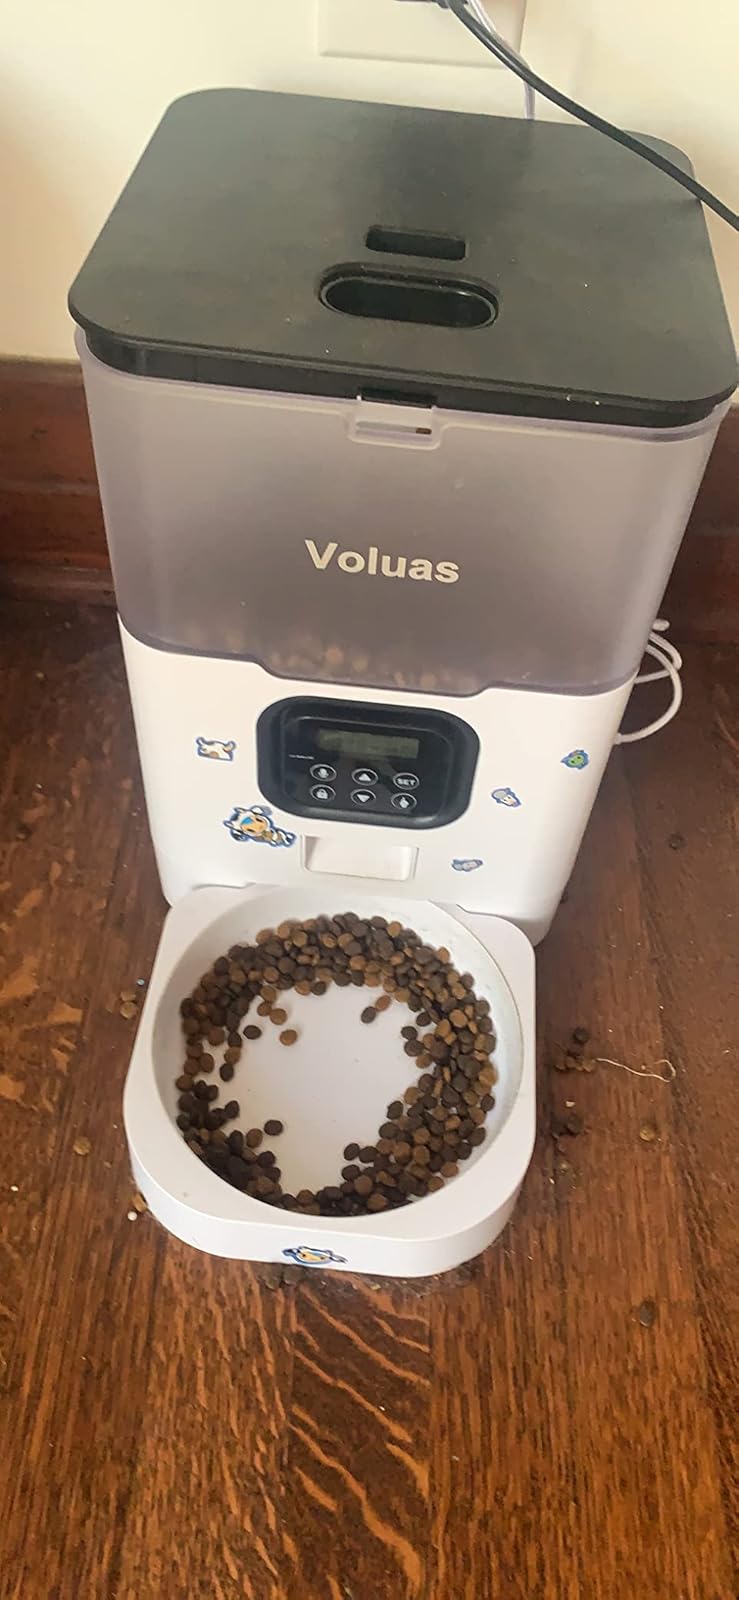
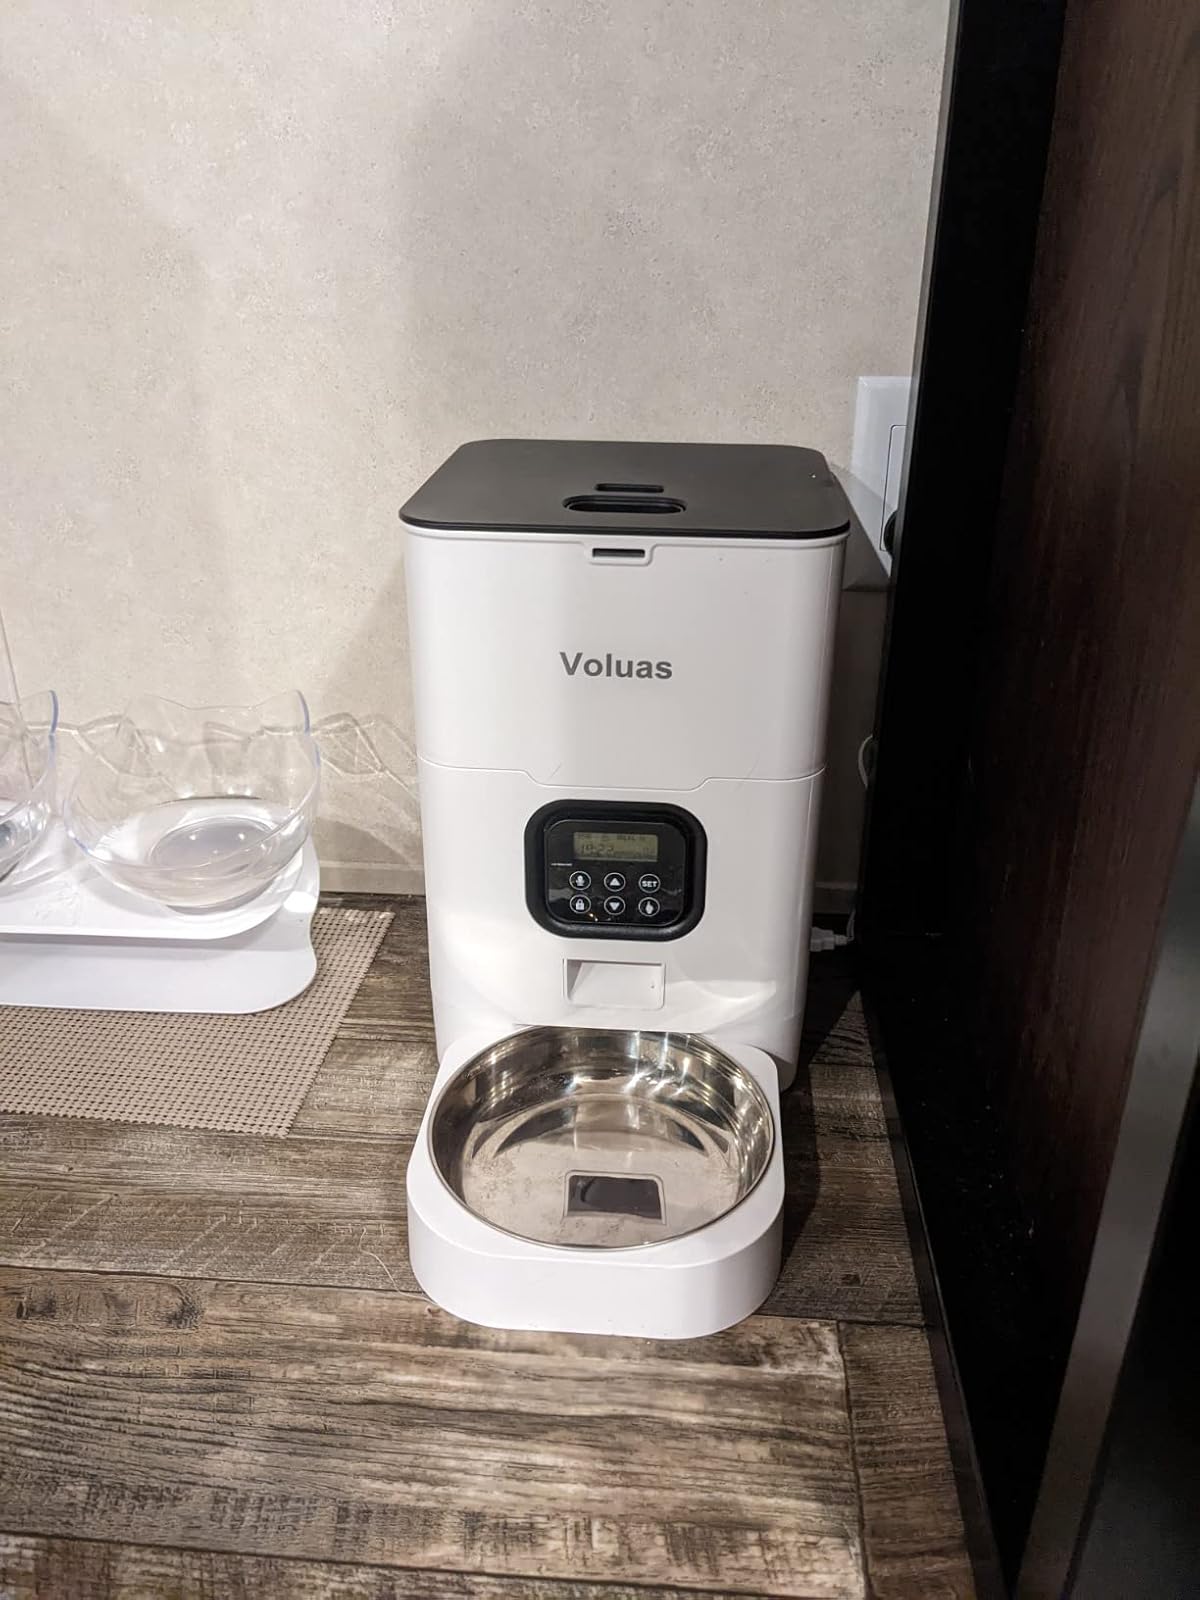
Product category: items_feeder
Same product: no